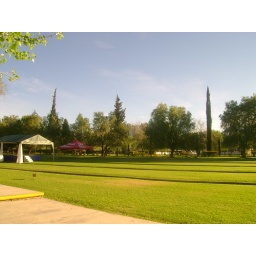
It's in front my job... i try to take whith no clouds or birds in area.